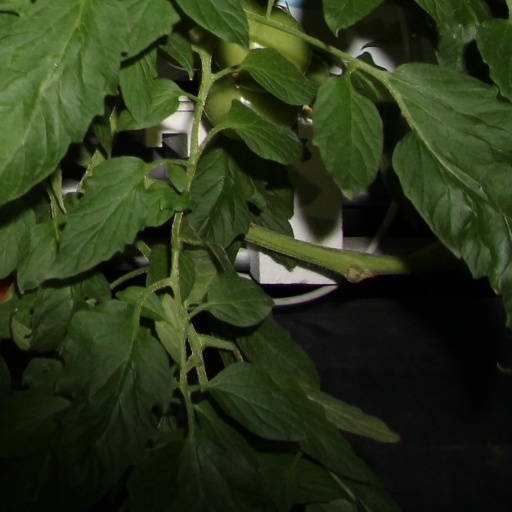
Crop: tomato